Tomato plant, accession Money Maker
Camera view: horizontal (90 deg, fisheye); turntable rotation: 90 degrees
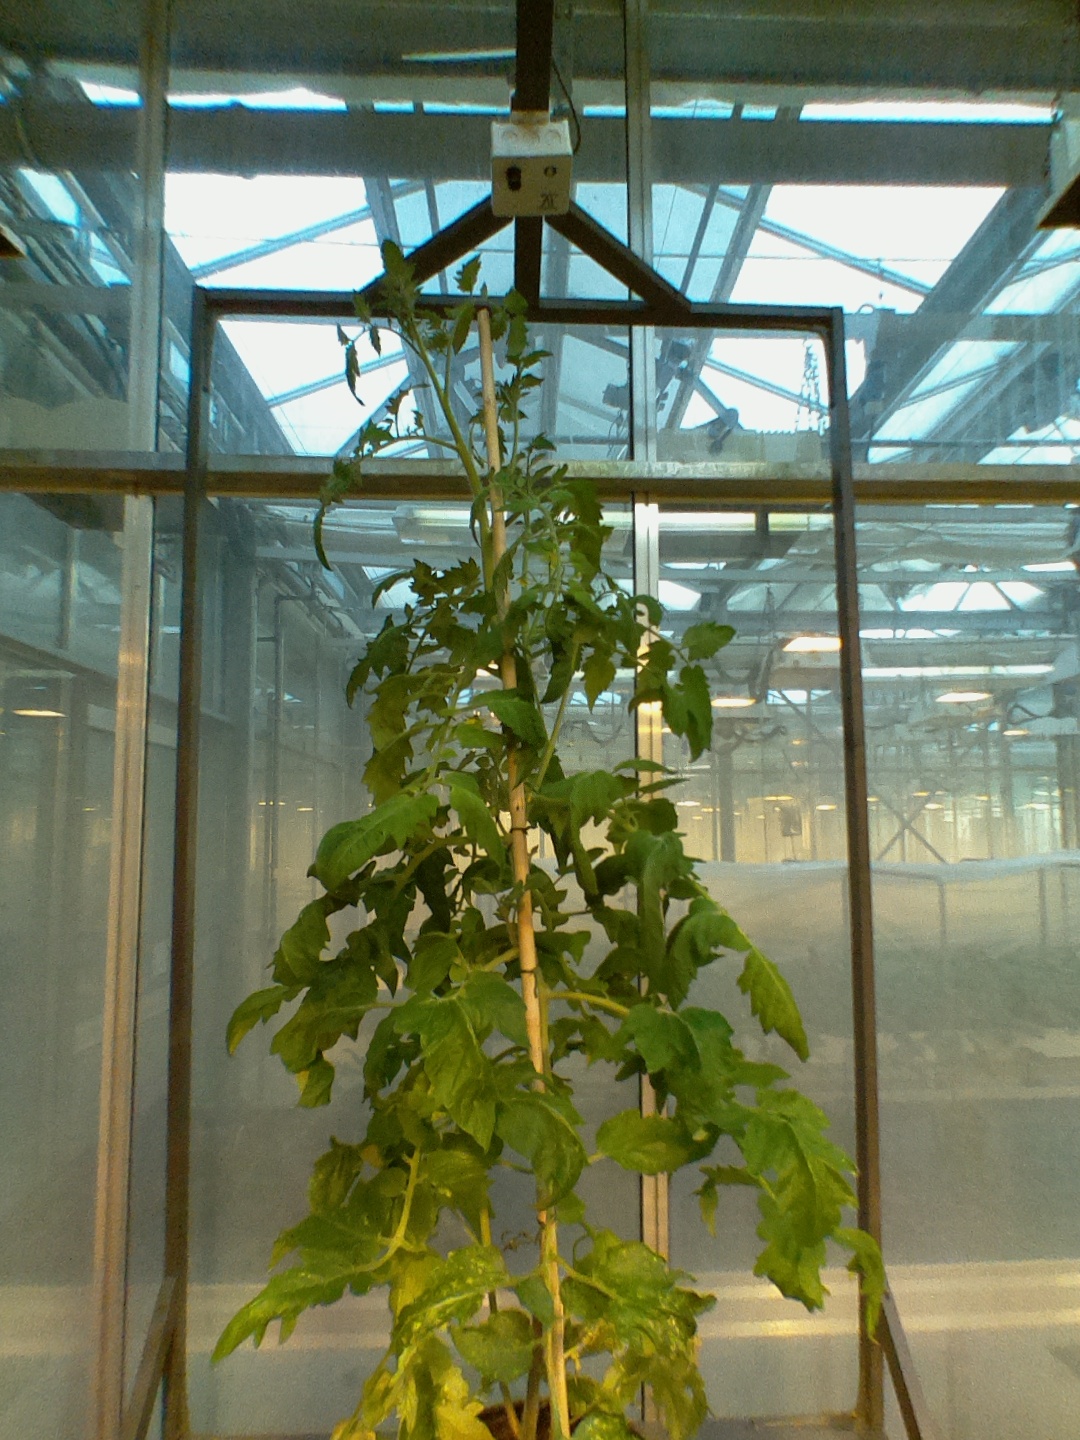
BBCH growth stage 70: Fruits at the main stem or branches visibles